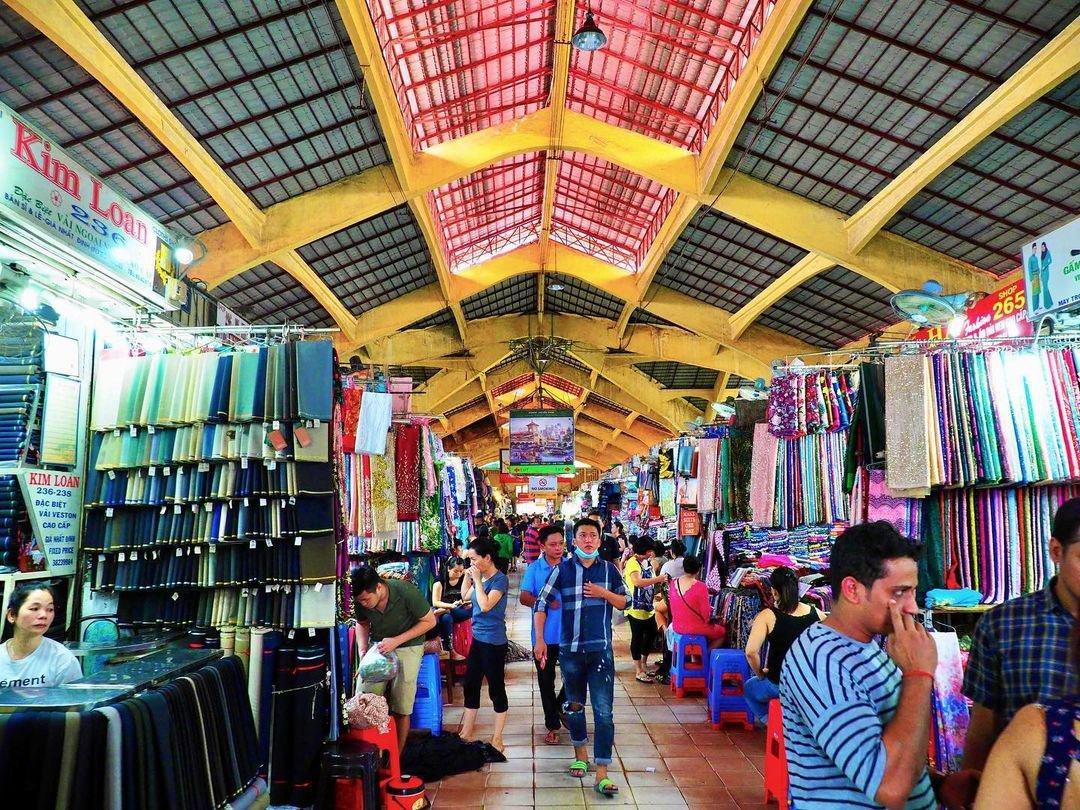
có nhiều người đang xuất hiện bên trong khu chợ